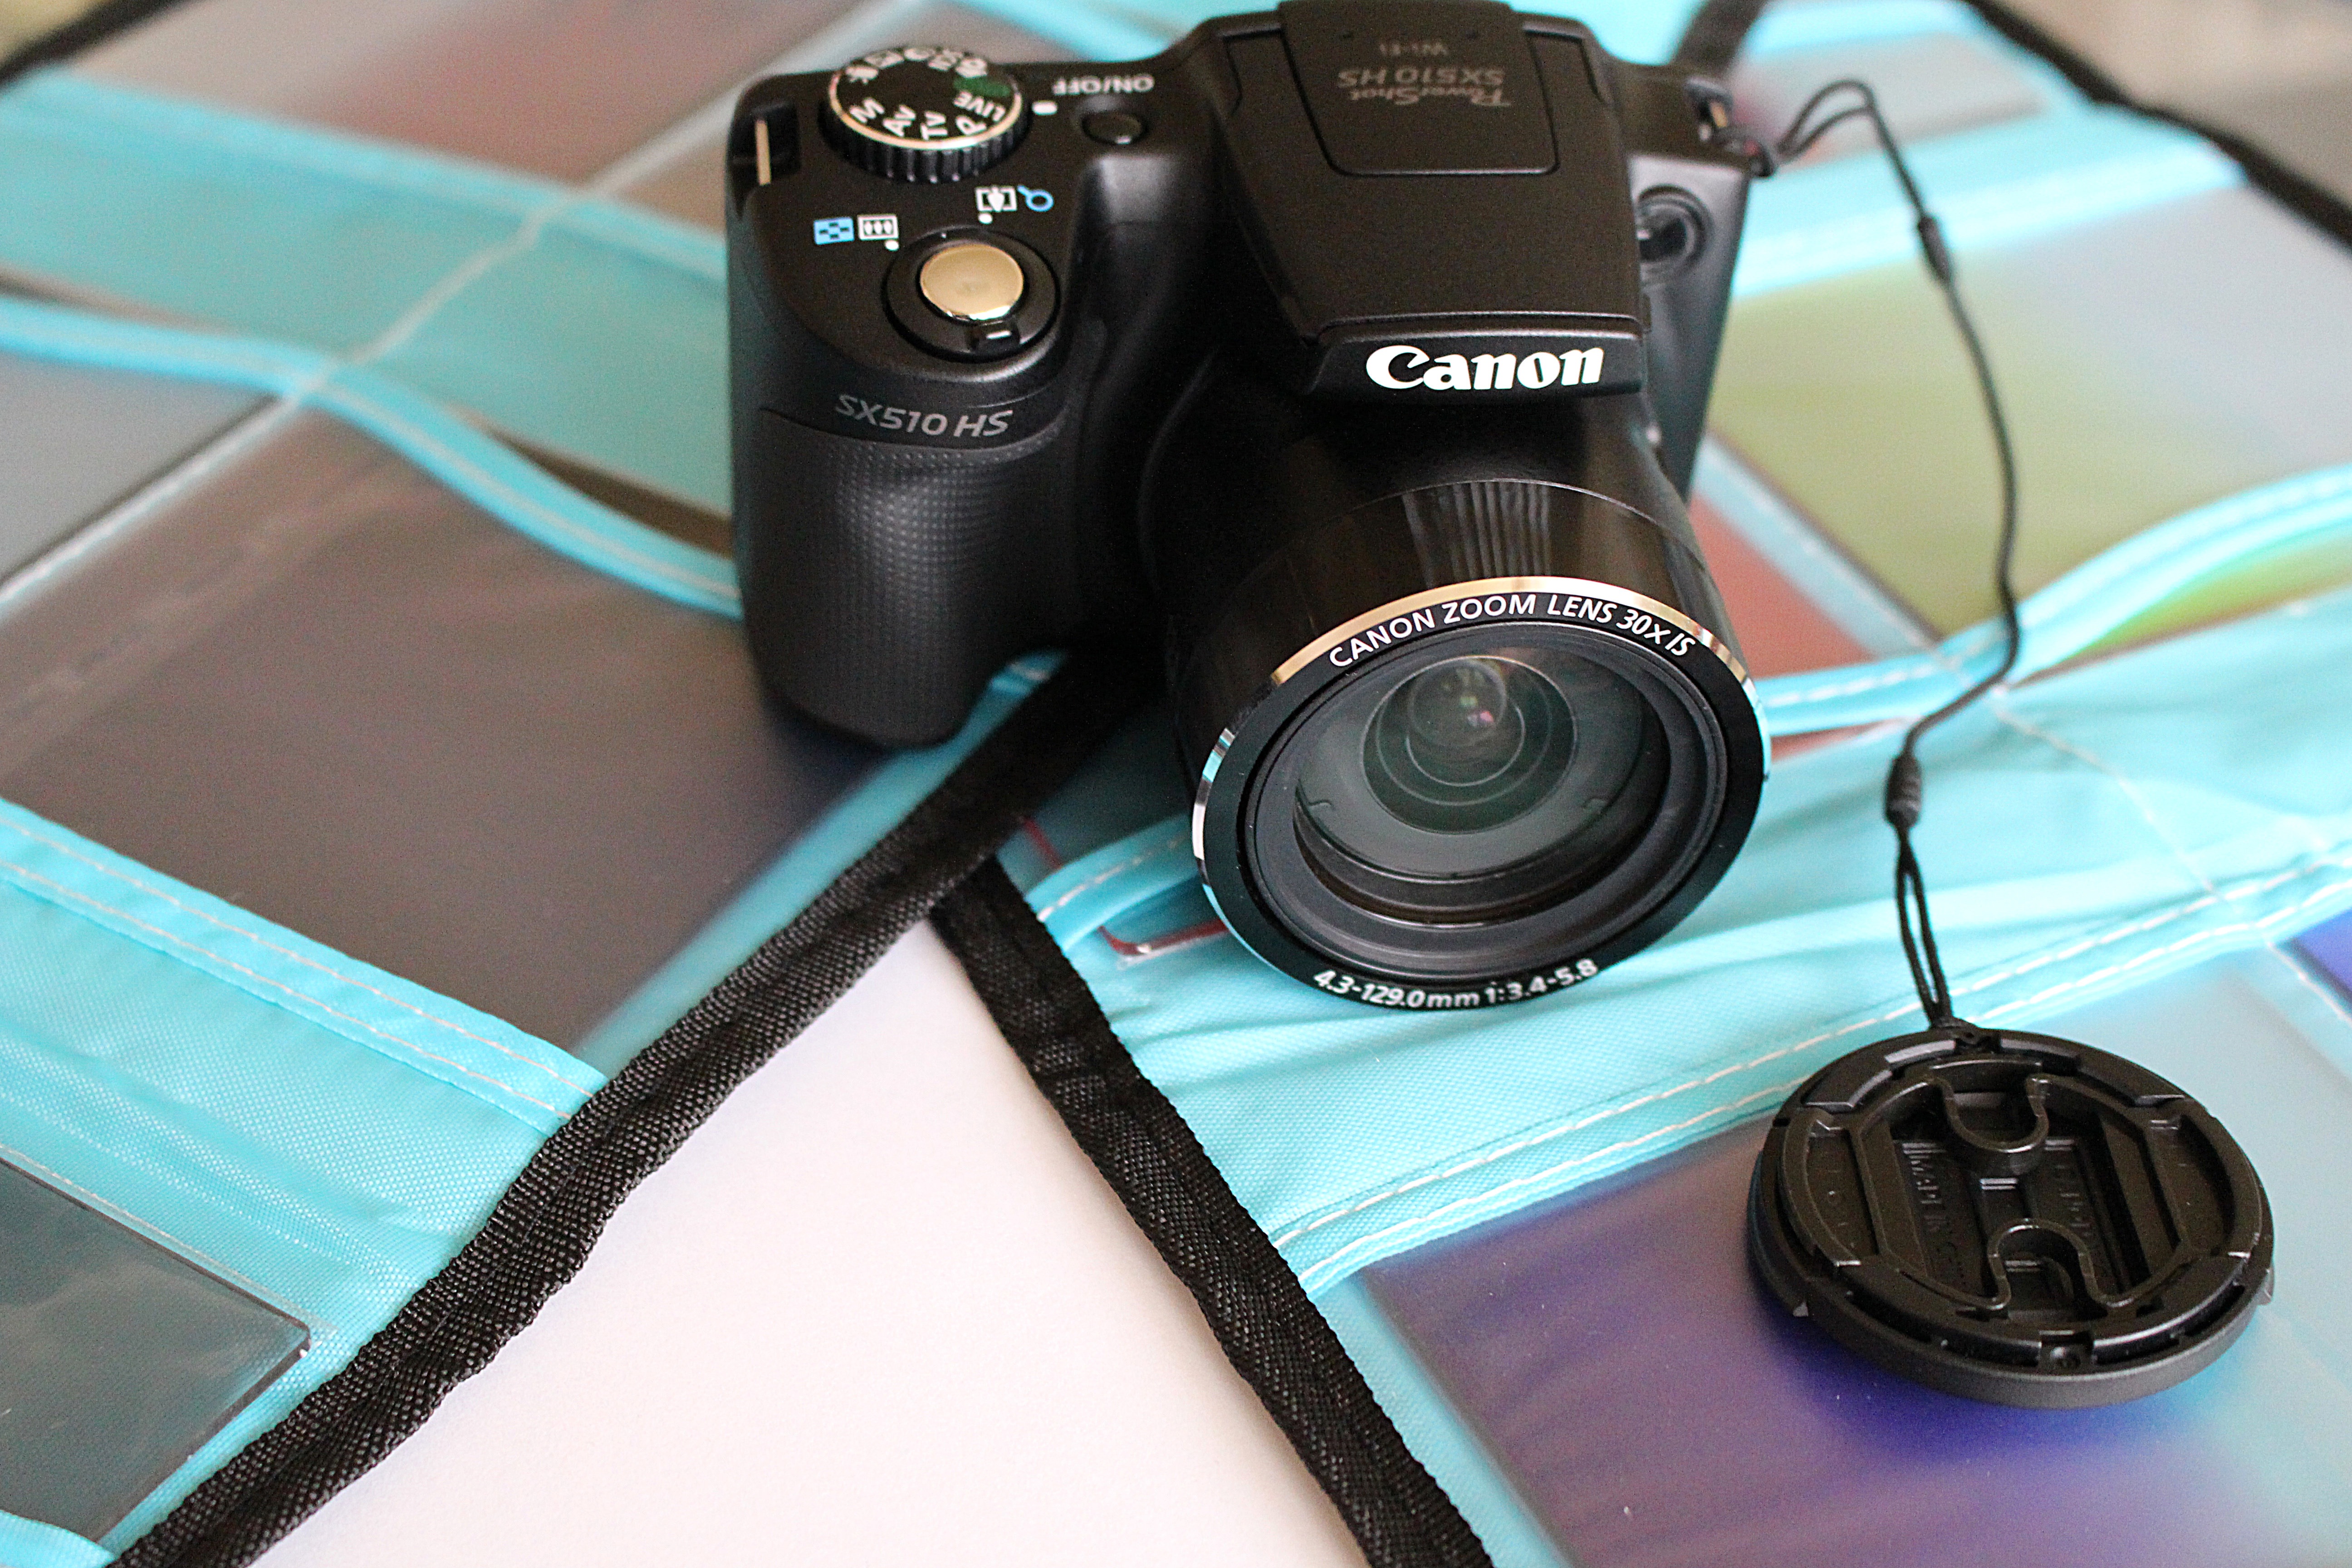
camera, photography, lens, reflex camera, digital camera, photograph, camera lens, photo accessories, single lens reflex camera, cameras optics, color graduated filters